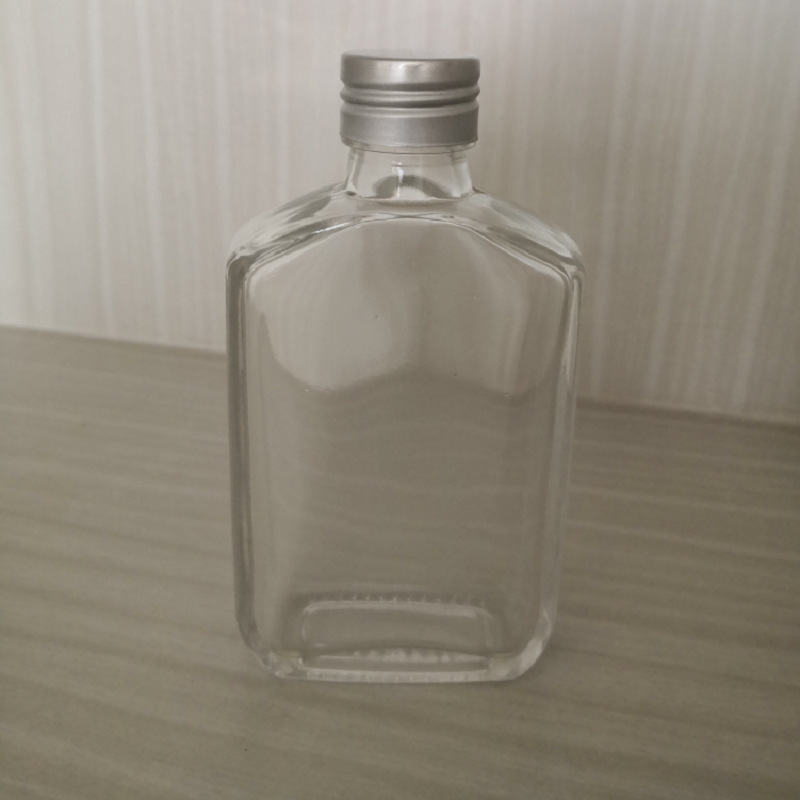
Label: glass